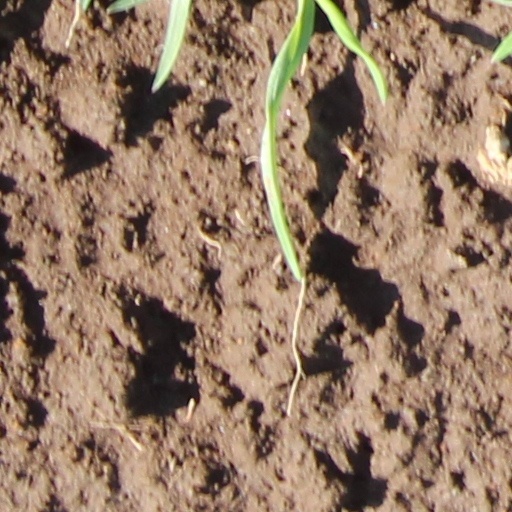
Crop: wheat